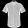
Label: Shirt